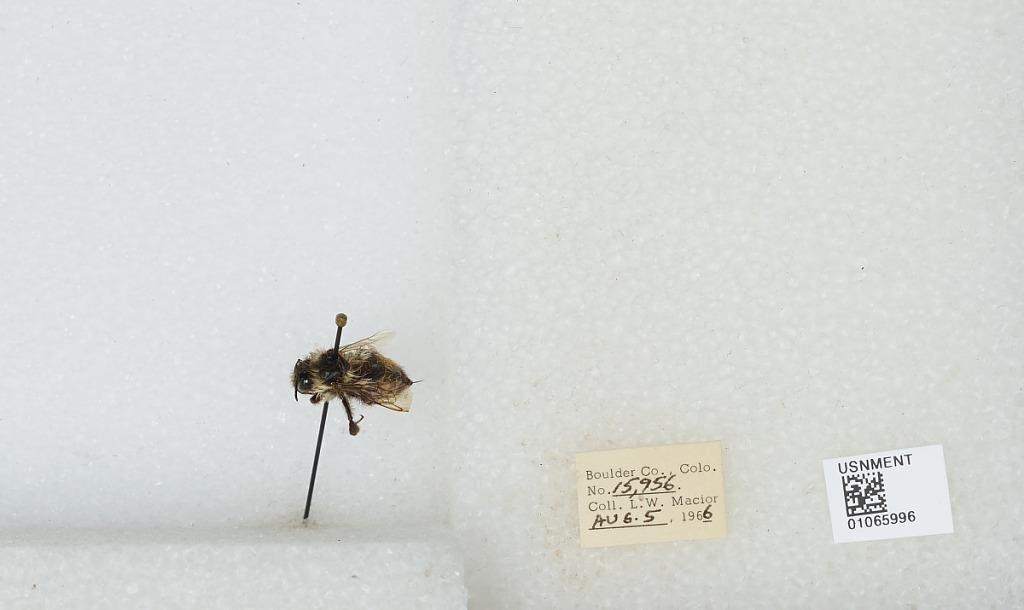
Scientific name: Bombus (Pyrobombus) bifarius Cresson
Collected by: L. Macior
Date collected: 1966-8-5
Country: United States
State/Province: Colorado
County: Boulder
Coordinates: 40.0017, -105.308